Flag of Canada

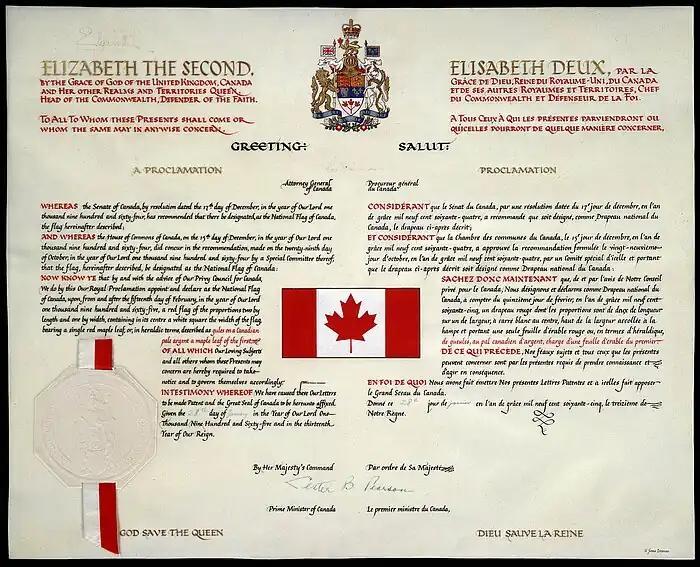
Royal proclamation of the national flag of Canada

The composite shield was replaced with the coat of arms of Canada upon its grant in 1921, and in 1924, an Order in Council approved its use for Canadian government buildings abroad. In 1925, Prime Minister William Lyon Mackenzie King established a committee to design a flag to be used at home, but it was dissolved before the final report could be delivered. Despite the failure of the committee to solve the issue, public sentiment in the 1920s was in favour of fixing the flag problem for Canada. New designs were proposed in 1927, 1931, and 1939.